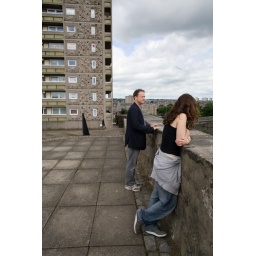
Lorna and Adrian look out to sea from the castle hill in Aberdeen.